Scroll wheel

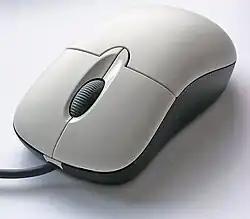
A mouse with a scroll wheel between its two buttons

A scroll wheel is a wheel used for scrolling. The term usually refers to such wheels found on computer mice (where they can also be called a mouse wheel). It is often made of hard plastic with a rubbery surface, centred around an internal rotary encoder. It is usually located between the left and right mouse buttons and is positioned perpendicular to the mouse surface. Sometimes the wheel can be pressed left and right, which is actually just two additional macros buttons.